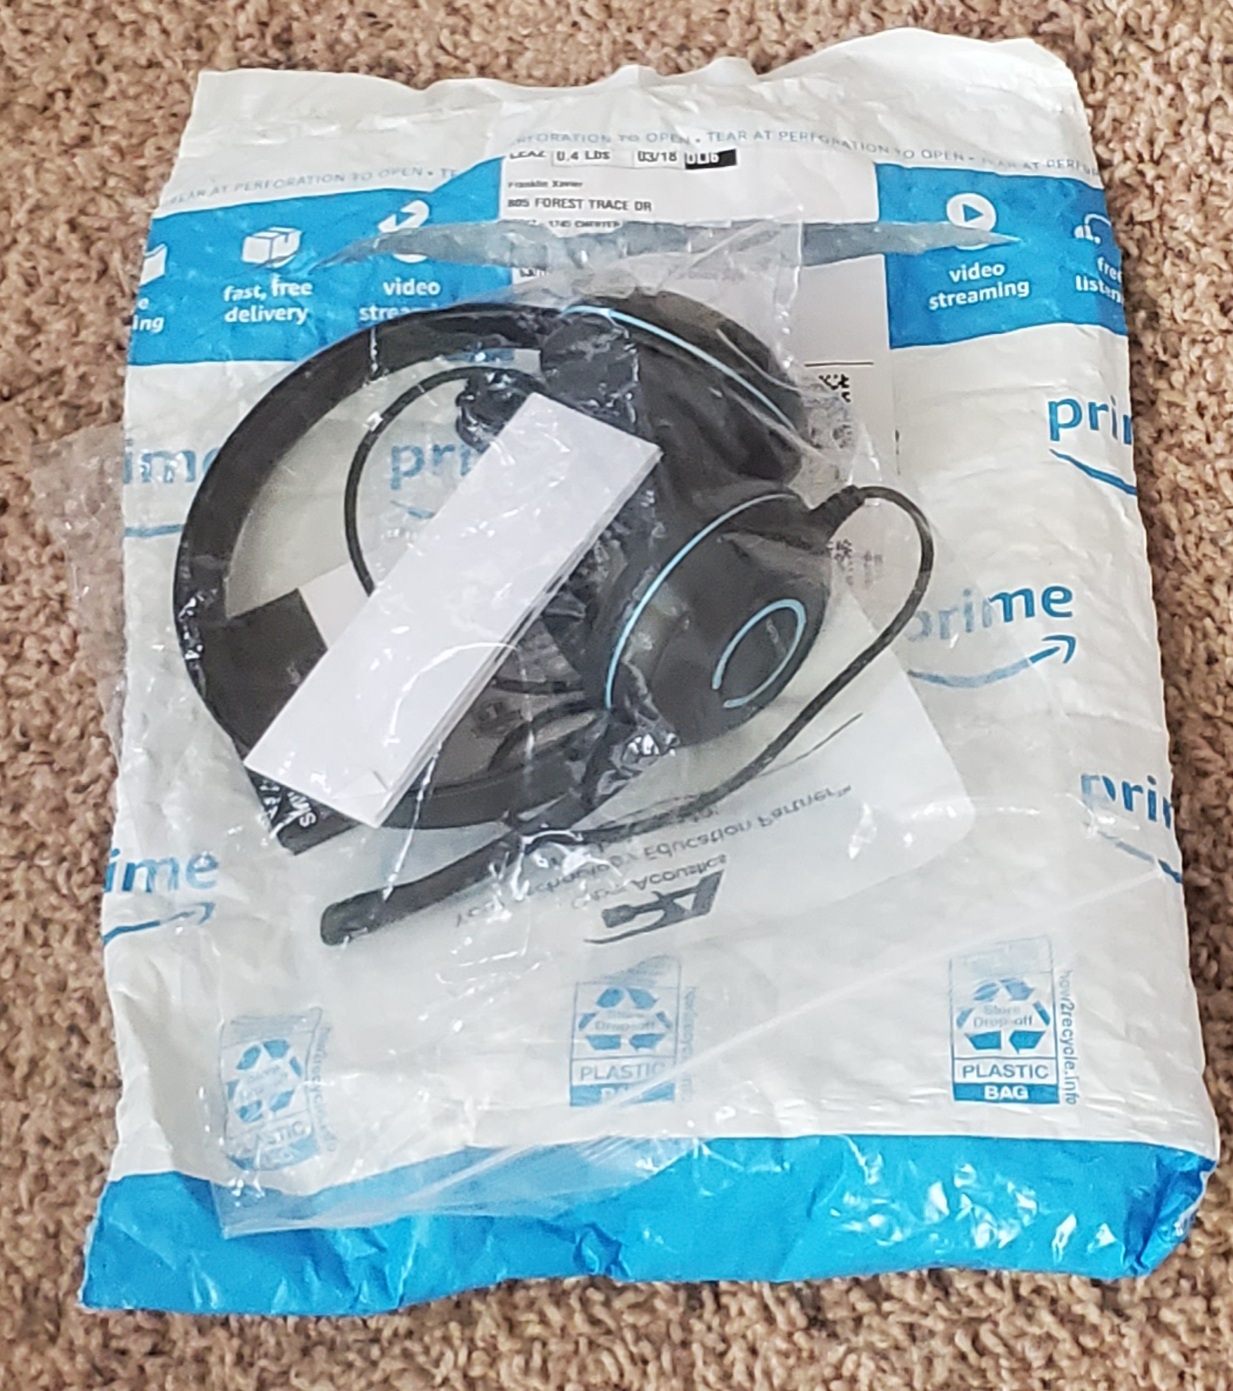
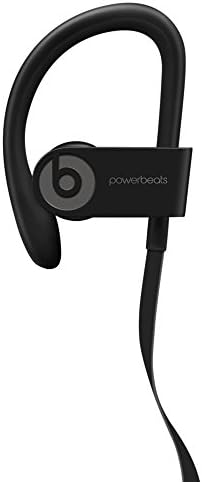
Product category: headphones
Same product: no